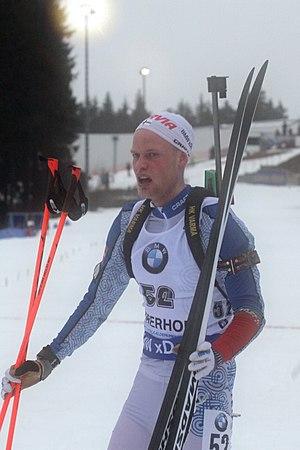
Tuomas Grönman, né le 19 septembre 1991 à Kouvala, est un biathlète Finlandais.